Underwater habitat

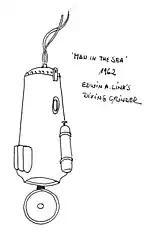
Man-in-the-Sea I – a minimal habitat

The first aquanaut was Robert Stenuit in the Man-in-the-Sea I project run by Edwin A. Link. On 6 September 1962, he spent 24 hours and 15 minutes at a depth of in a steel cylinder, doing several excursions. In June 1964 Stenuit and Jon Lindbergh spent 49 hours at a depth of in the Man-in-the-Sea II program. The habitat consisted of a submerged portable inflatable dwelling (SPID).